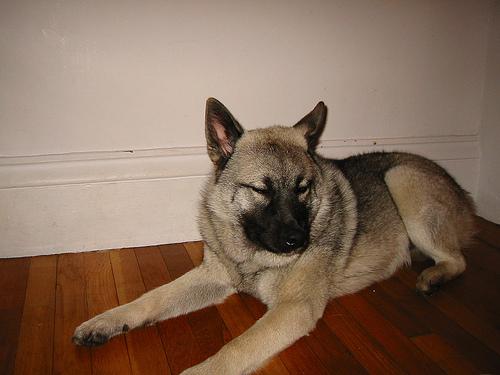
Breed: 217-n000046-Norwegian_elkhound